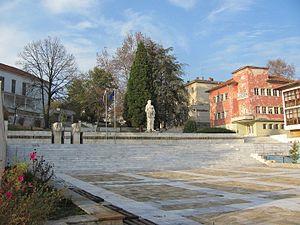
La commune de Ivaïlovgrad est située dans le sud de la Bulgarie.
Ivaïlovgrad est une ville située dans le sud de la Bulgarie.